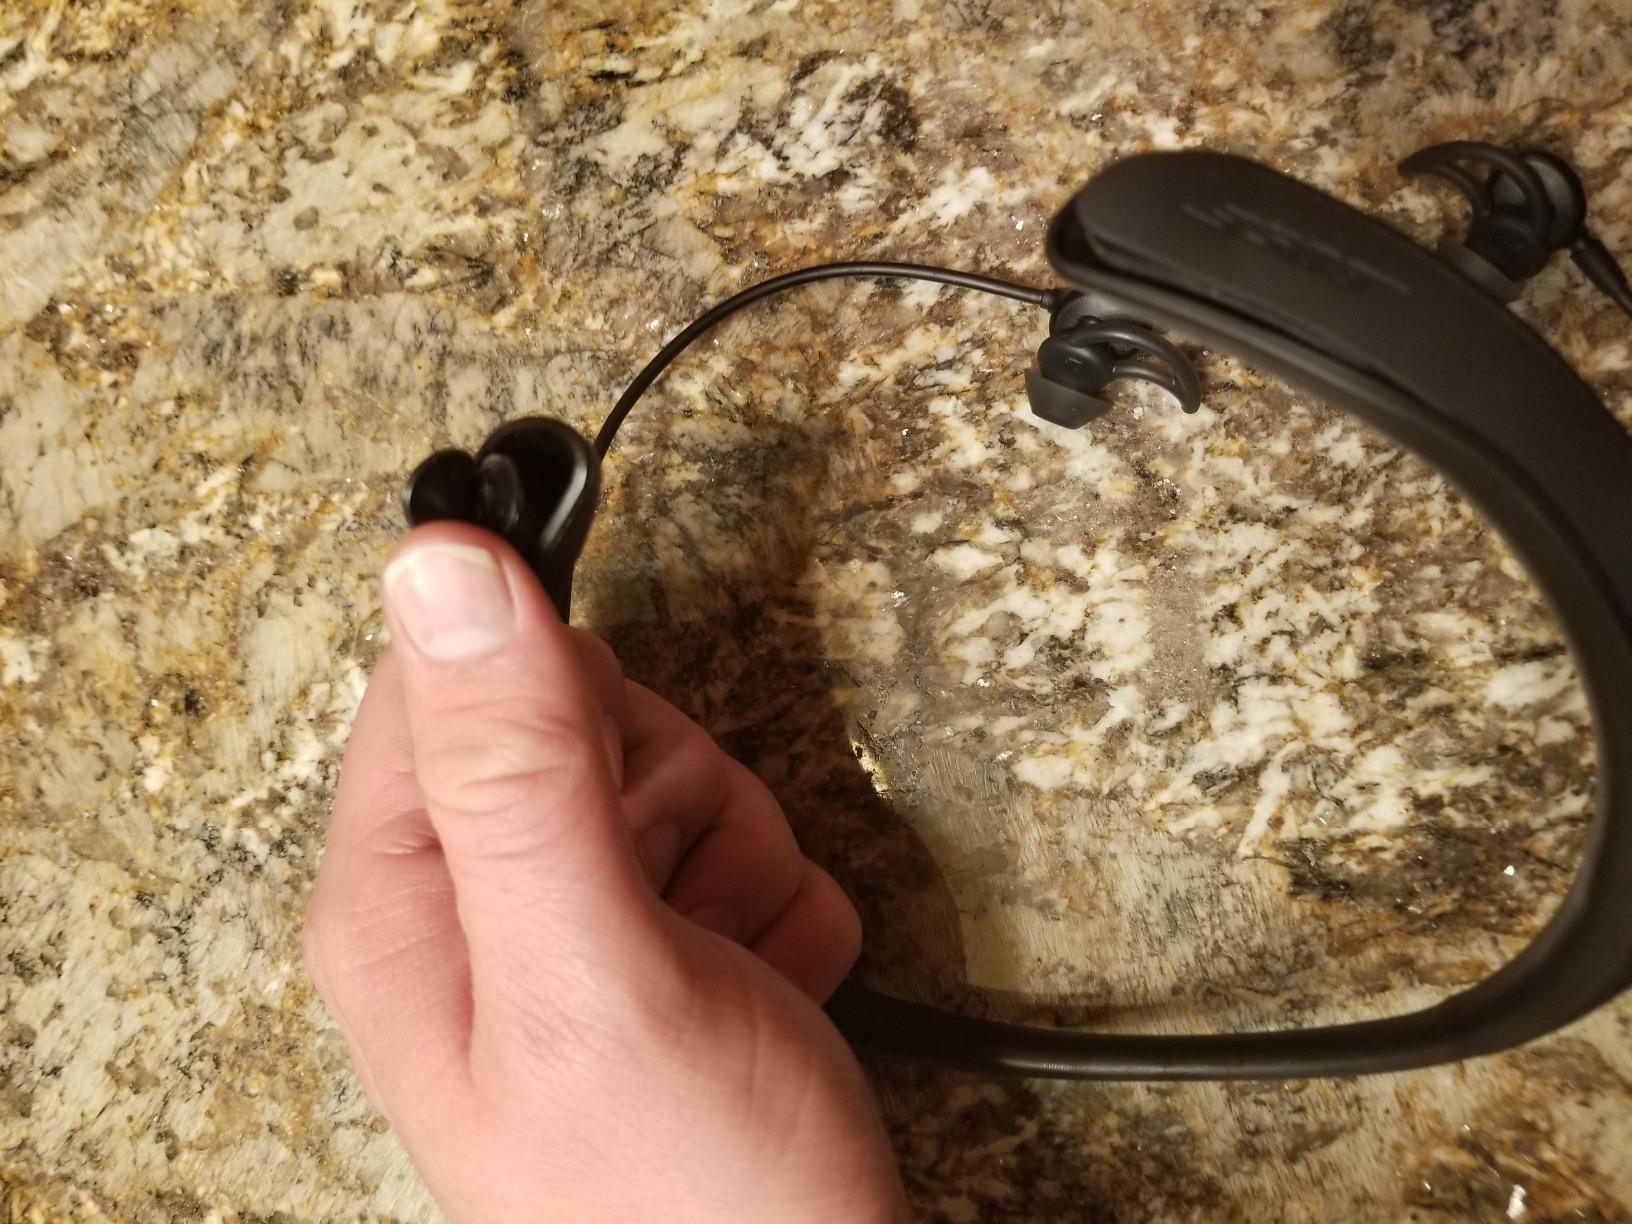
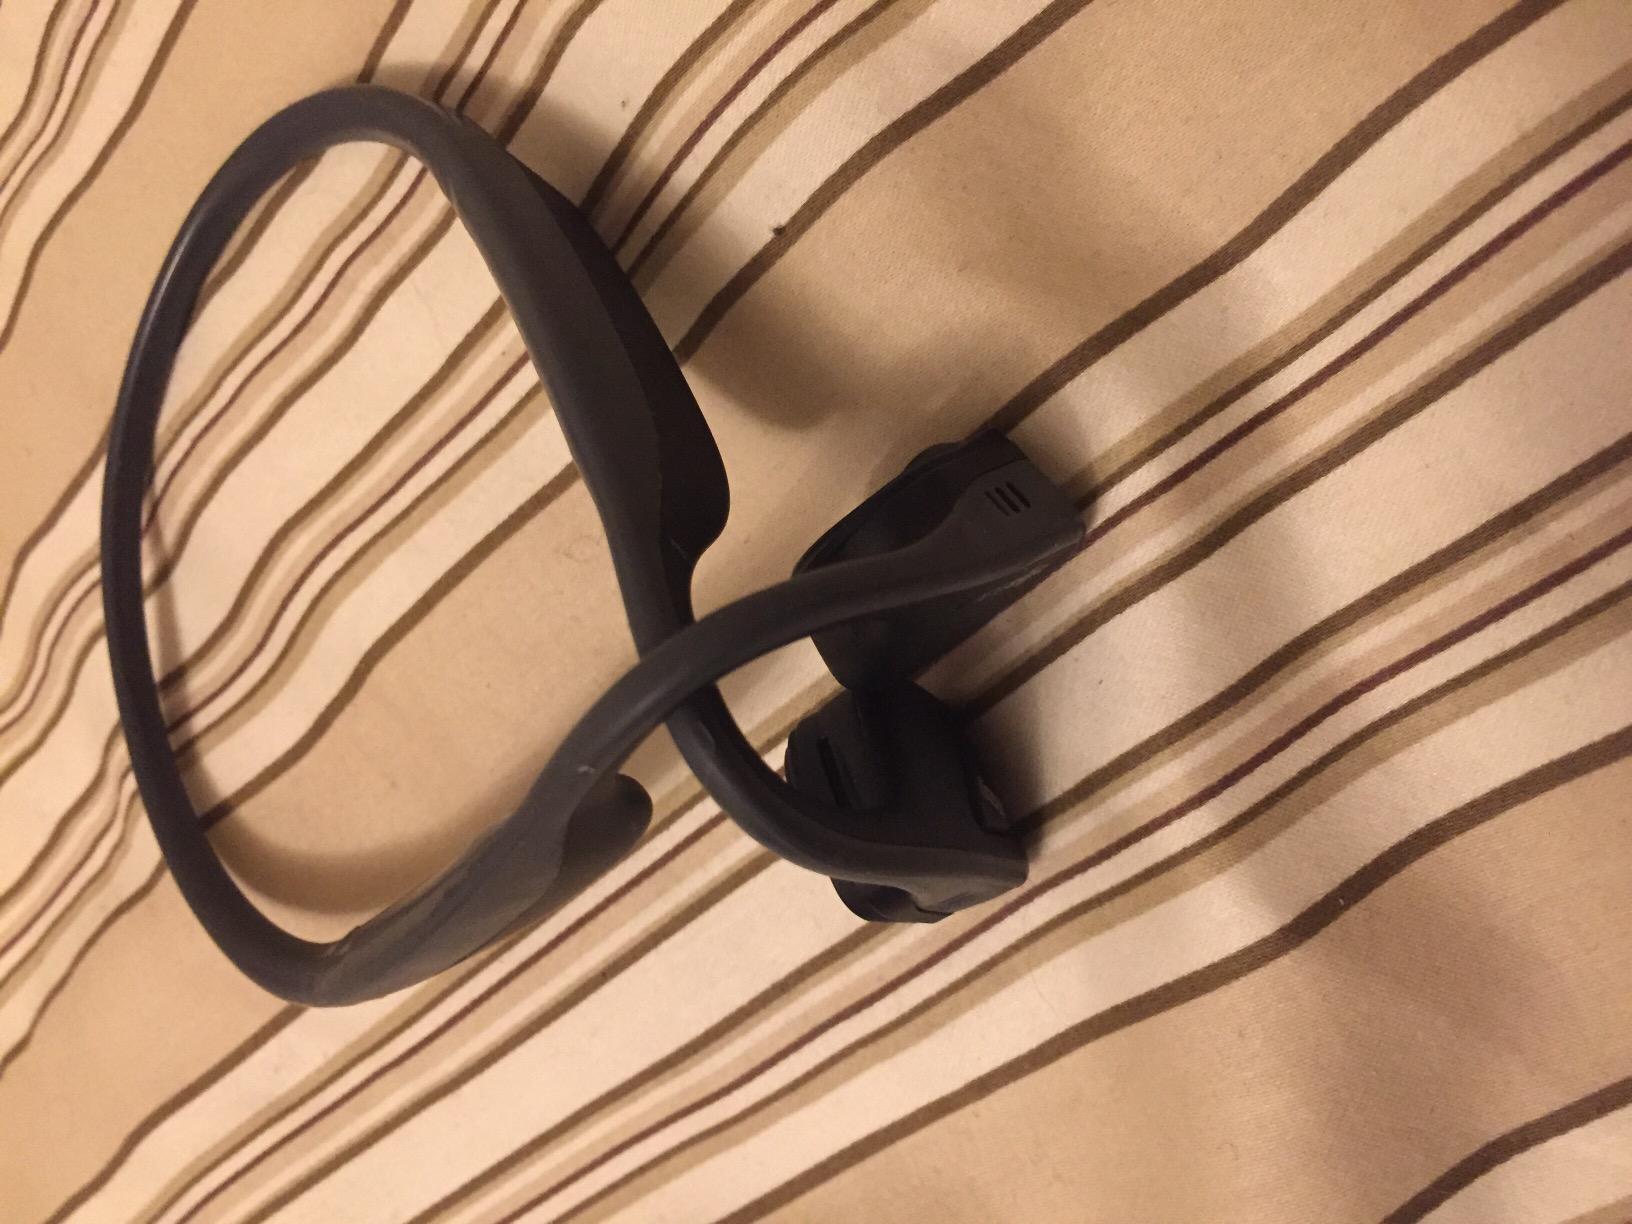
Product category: headphones
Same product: no